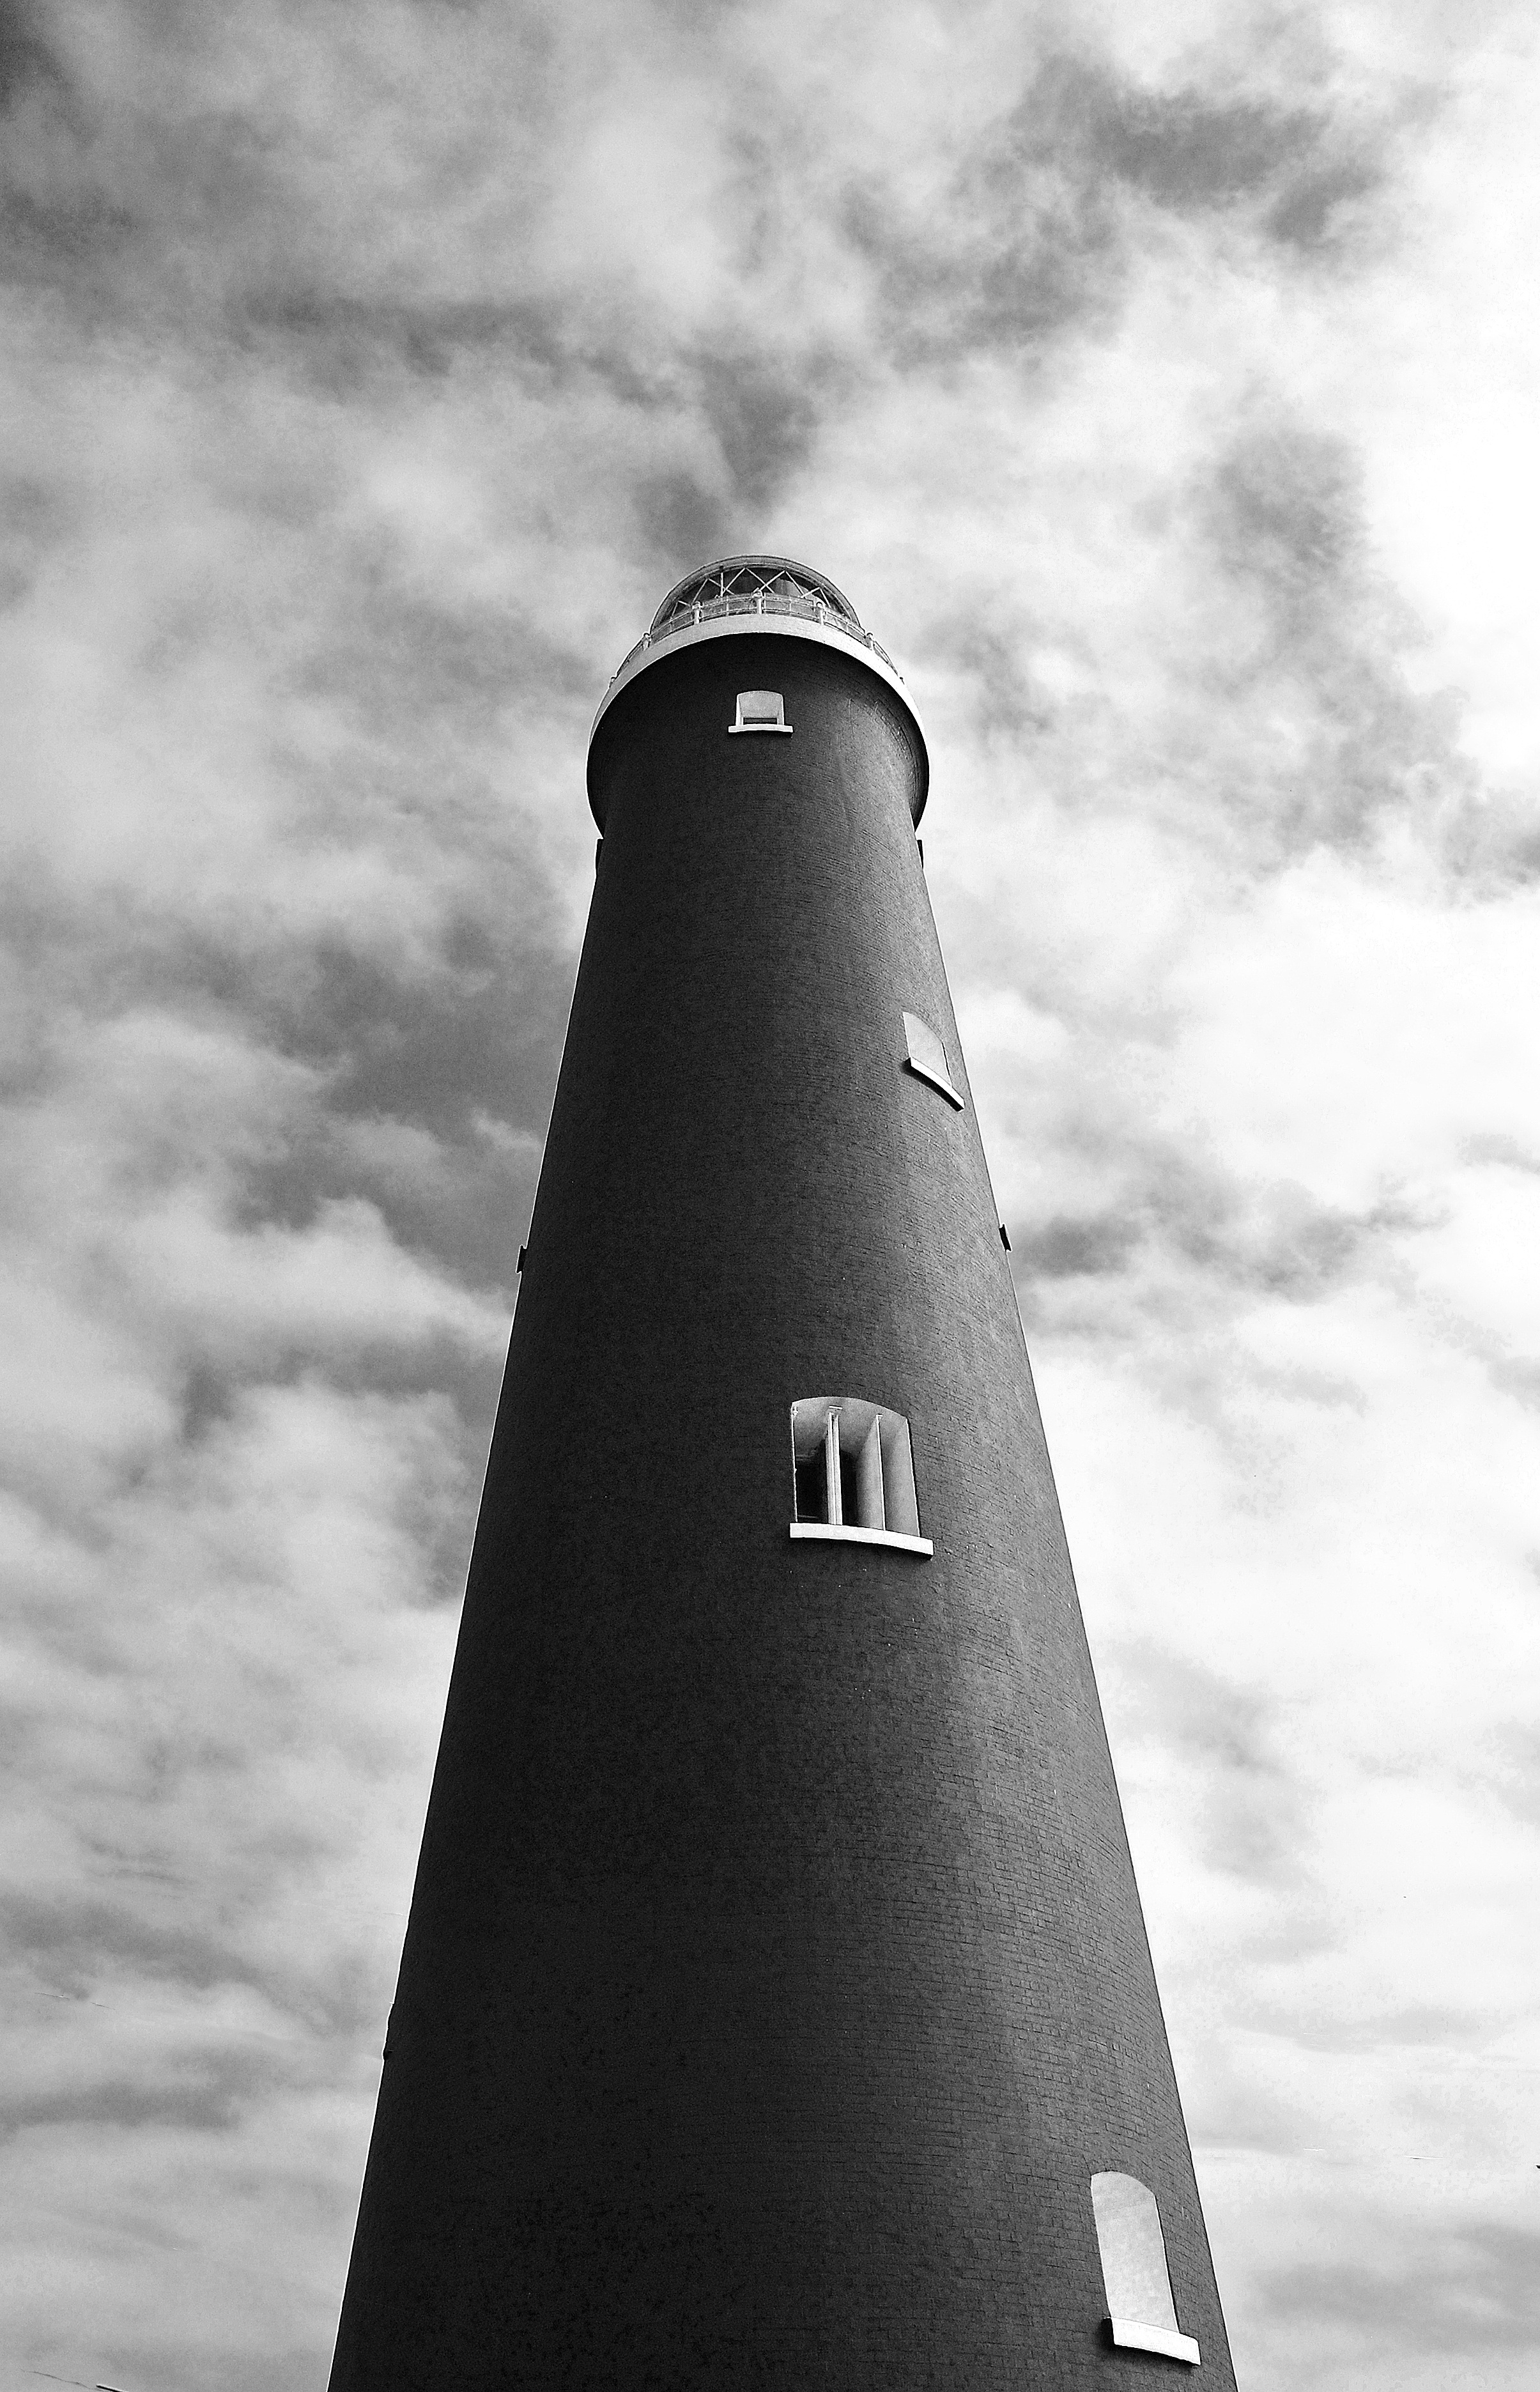
sea, coast, light, black and white, lighthouse, architecture, building, travel, tower, landmark, signal, black, monochrome, clouds, nautical, marine, navigation, shape, kent, monochrome photography, atmosphere of earth